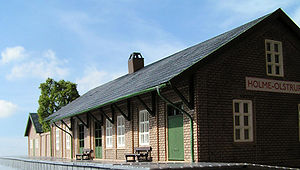
Modeltog / Tilbehør
Model i skala H0 af Holme-Olstrup Station.
Modeltog eller modeljernbane er betegnelsen for skalamodeller af virkelighedens jernbane. Det forekommer både som legetøjstog for børn og som hobby, hvor der lægges vægt på en naturtro gengivelse af virkelighedens jernbanedrift.